Willard InterContinental Washington

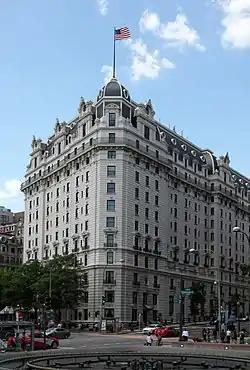
Willard Hotel in 2016

The Willard InterContinental Washington, commonly known as the Willard Hotel, is a historic luxury Beaux-Arts hotel located at 1401 Pennsylvania Avenue NW in Downtown Washington, D.C. It is currently a member of Historic Hotels of America, the official program of the National Trust for Historic Preservation. Among its facilities are numerous luxurious guest rooms, several restaurants, the famed Round Robin Bar, the Peacock Alley series of luxury shops, and voluminous function rooms. Owned jointly by Carr Companies and InterContinental Hotels & Resorts, it is two blocks east of the White House, and two blocks west of the Metro Center station of the Washington Metro.